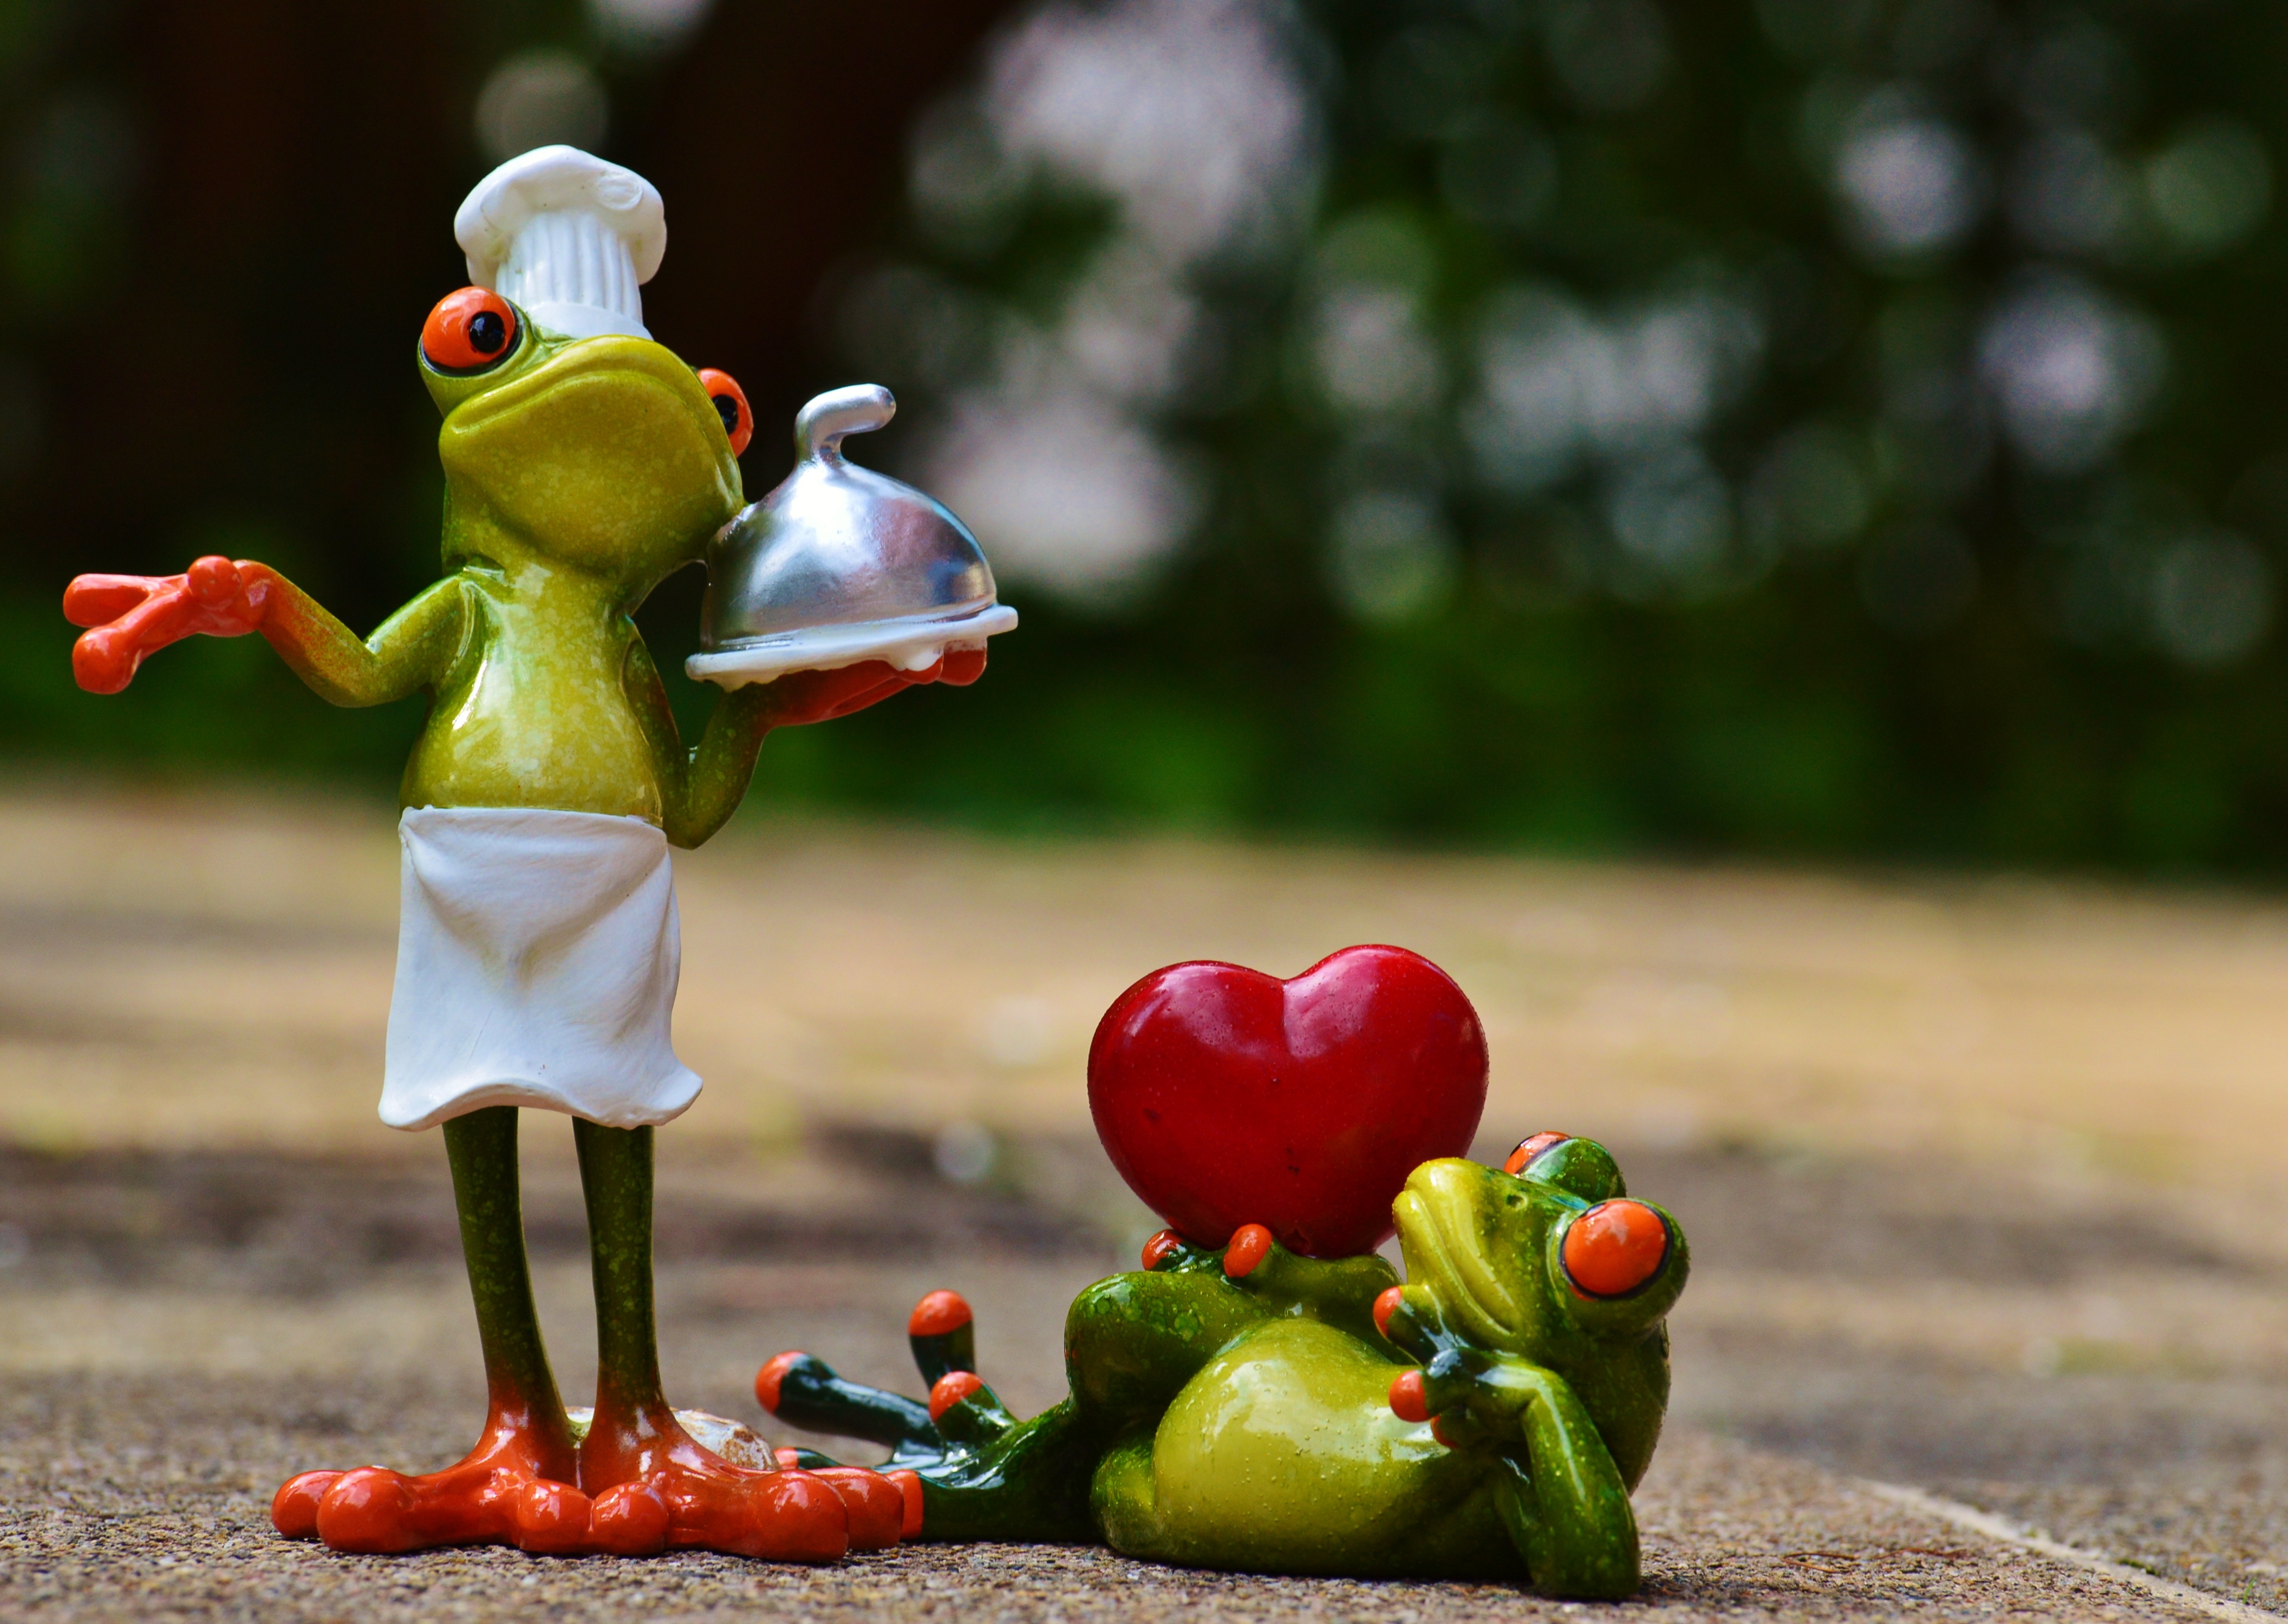
sweet, flower, cute, love, food, green, red, cooking, produce, kitchen, frog, gourmet, eat, toy, preparation, funny, frogs, macro photography, valentine's day